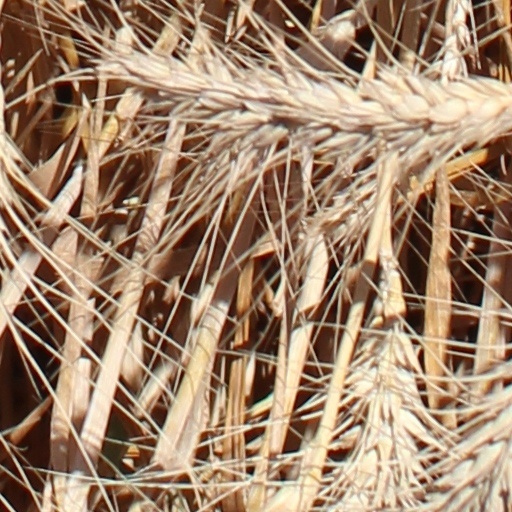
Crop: wheat